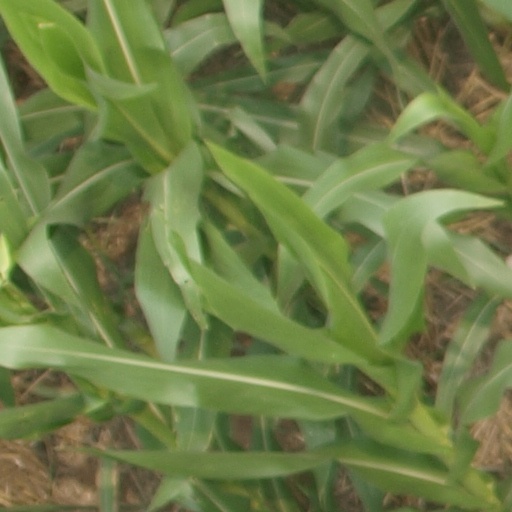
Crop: maize; corn